Starbeck

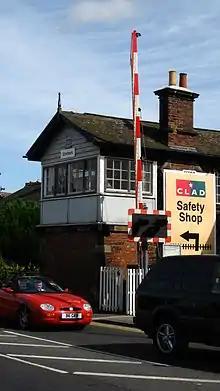
Starbeck signal box

The railway came to Starbeck in 1848. The railway buildings gradually increased, and with them came a corn mill, malt house and water bottling plant. The population expanded rapidly in this period, most families owing their livelihood in some way to the railway.